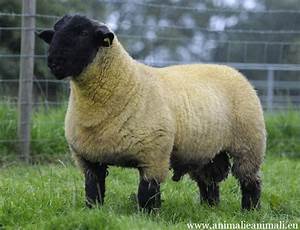
Label: sheep